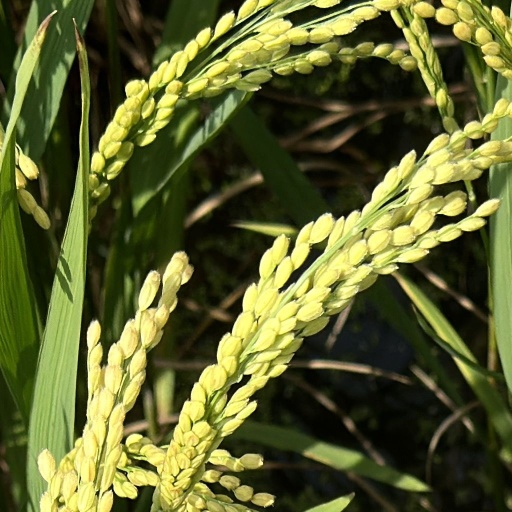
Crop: rice